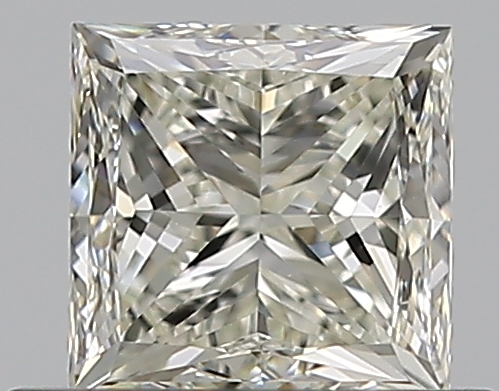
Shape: princess
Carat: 0.7
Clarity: VVS2
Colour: K
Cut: GD
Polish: EX
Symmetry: VG
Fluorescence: N
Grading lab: GIA
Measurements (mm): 4.59 x 4.54 x 3.59